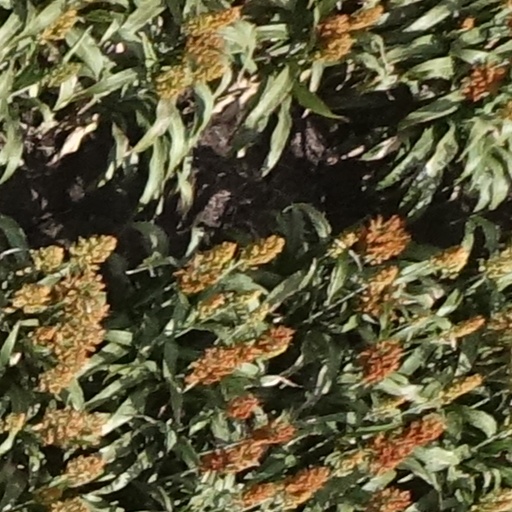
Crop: sorghum